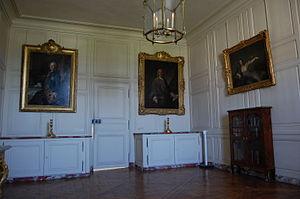
Appartement de la Pompadour, antichambre
L'appartement de la marquise de Pompadour est situé au château de Versailles et a accueilli Madame de Pompadour de 1745 à 1750, qui était la favorite de Louis XV.